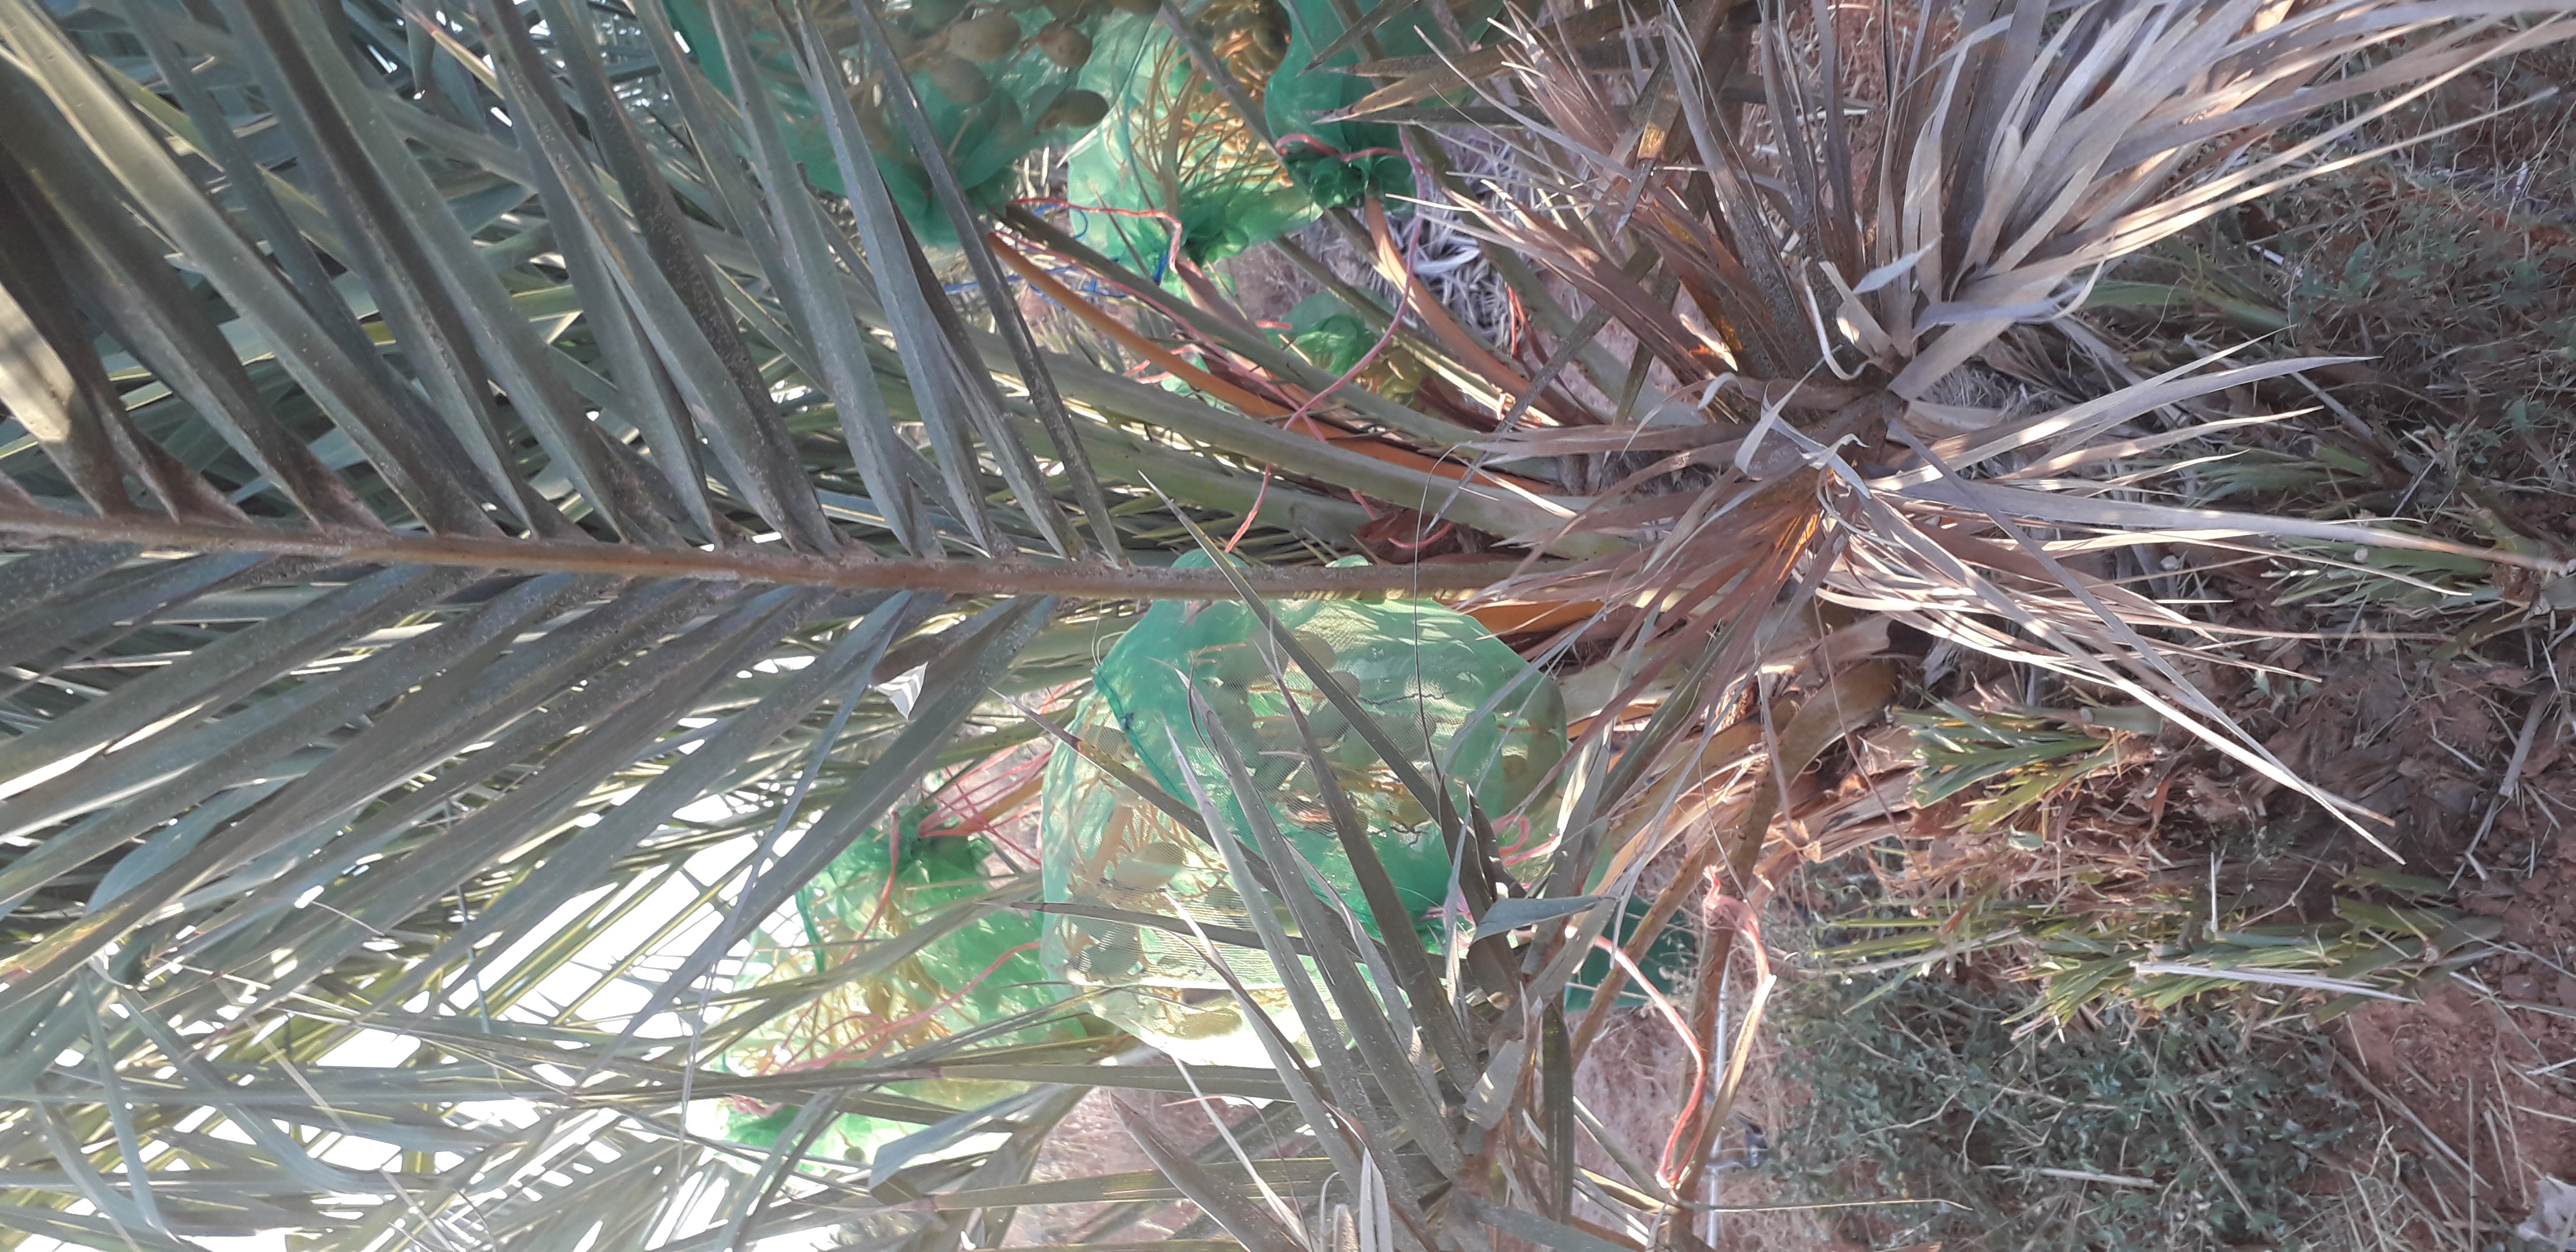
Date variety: Boumajhoul